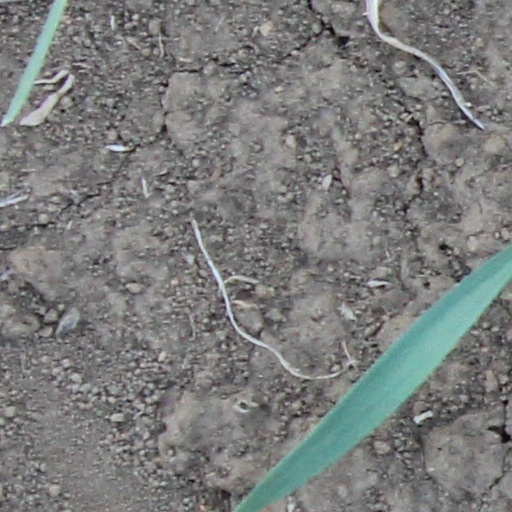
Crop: wheat